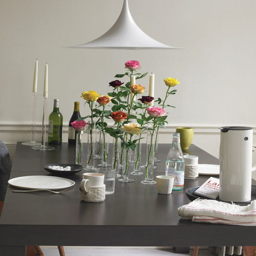
when a single bloom says so much , why not highlight it in a vase that 's equally elegant ?